Second Battle of Komárom (1849)

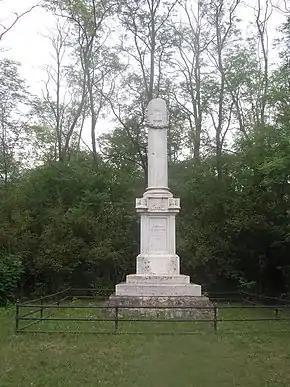
Column commemorating the battle

The Second Battle of Komárom, also known as the Battle of Ács, took place on 2 July 1849 between the Hungarian Revolutionary Army (led by General Artúr Görgei) and the Imperial Austrian Army of the Austrian Empire (led by Supreme Commander Field Marshal Julius von Haynau); a contingent of almost 12,000 Russian Empire troops was led by Lieutenant General Fyodor Sergeyevich Panyutyin. The Austrian army outnumbered the Hungarian troops two to one, and had a multitude of infantry ("landwehr", grenadiers, seressaner, and kaiserjägers), light infantry (uhlans, dragoons, cossacks, and chevau-léger), heavy cavalry (cuirassiers), and better weapons. The Hungarians, except for the "Landwehr" (Hungarian: ) and the hussars, had few types of military units. Other problems also negatively impacted the Hungarian army. The Lajos Kossuth government decided to withdraw the Hungarian troops from Komárom to southern Hungary without consulting Görgei, the war minister, the only one authorised to make a military decision. Görgei grudgingly agreed to the decision, fixing the date of departure for southern Hungary to 3 July. Uncertainty and conflicts existed among the Hungarian officers and soldiers before the attack. Kossuth sent Lieutenant General Lázár Mészáros to Komárom to relieve Görgei of leadership and send him to Pest. When Mészáros approached Komárom by steamboat on 2 July, however, he heard gunfire from the battle and returned to Pest.